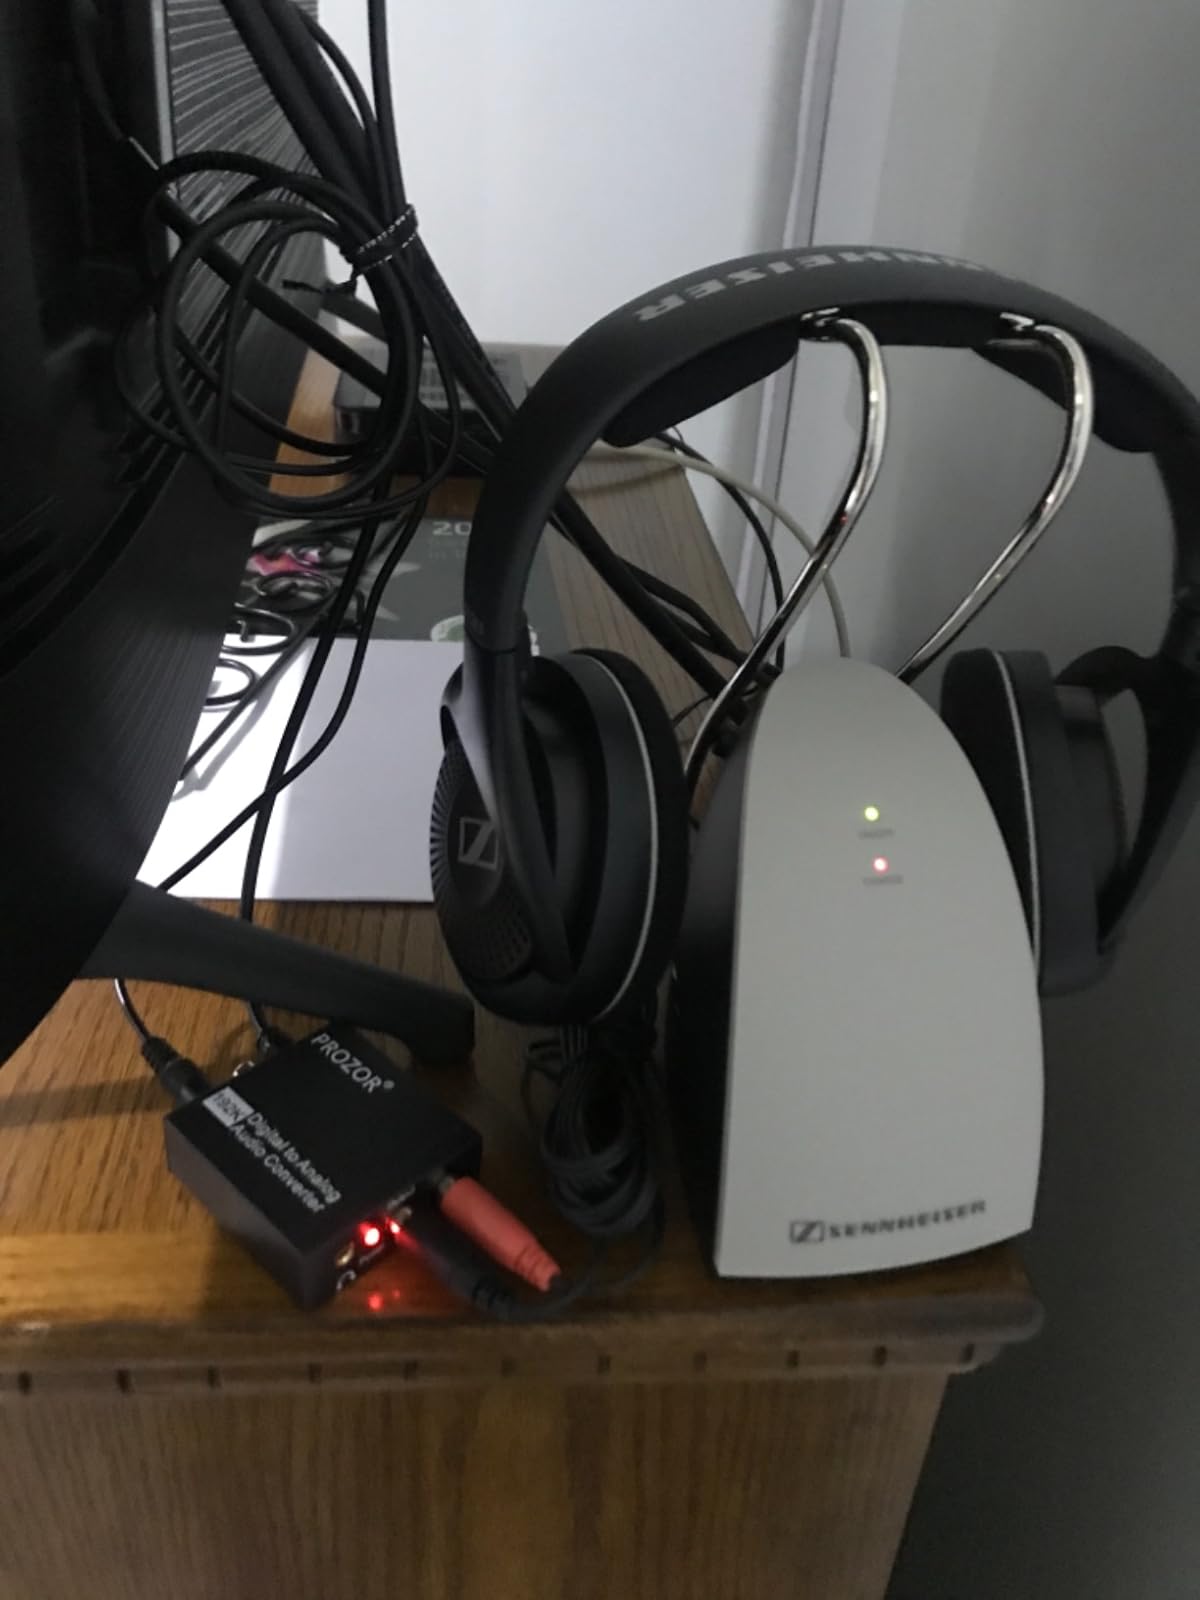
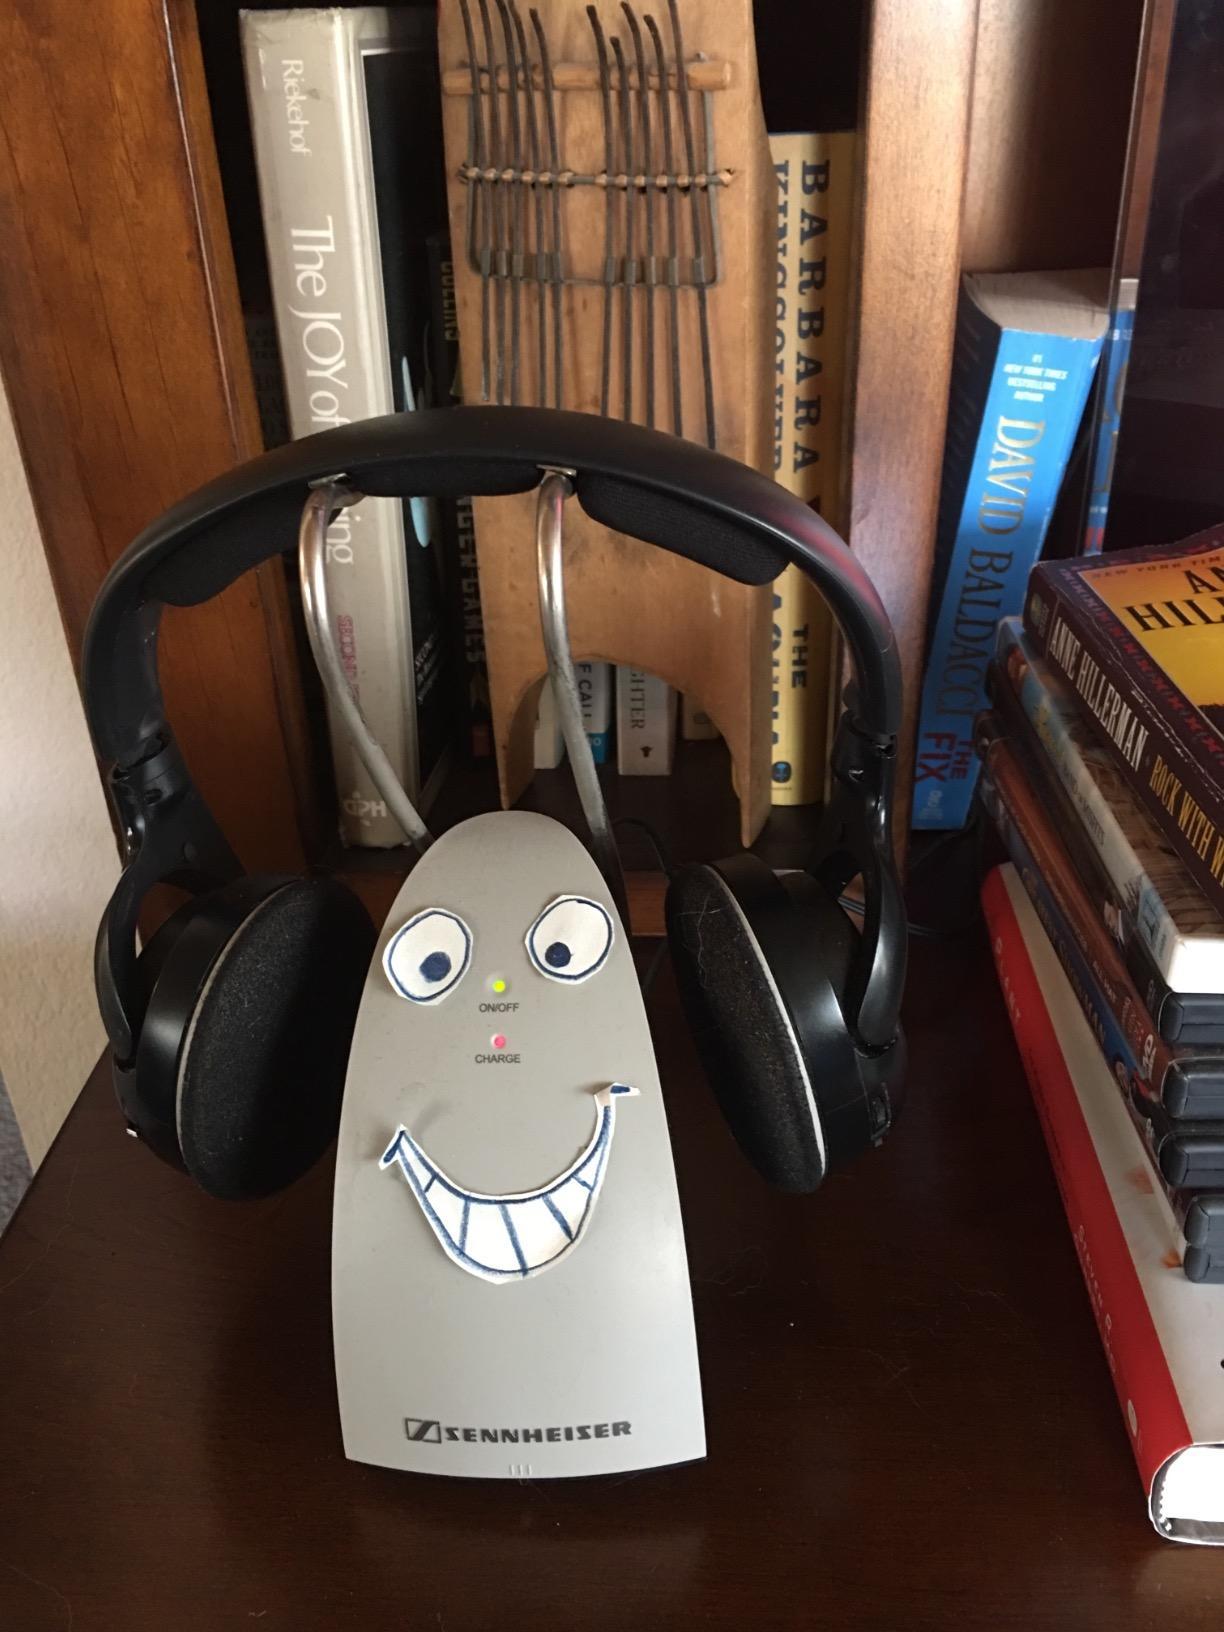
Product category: headphones
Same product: yes